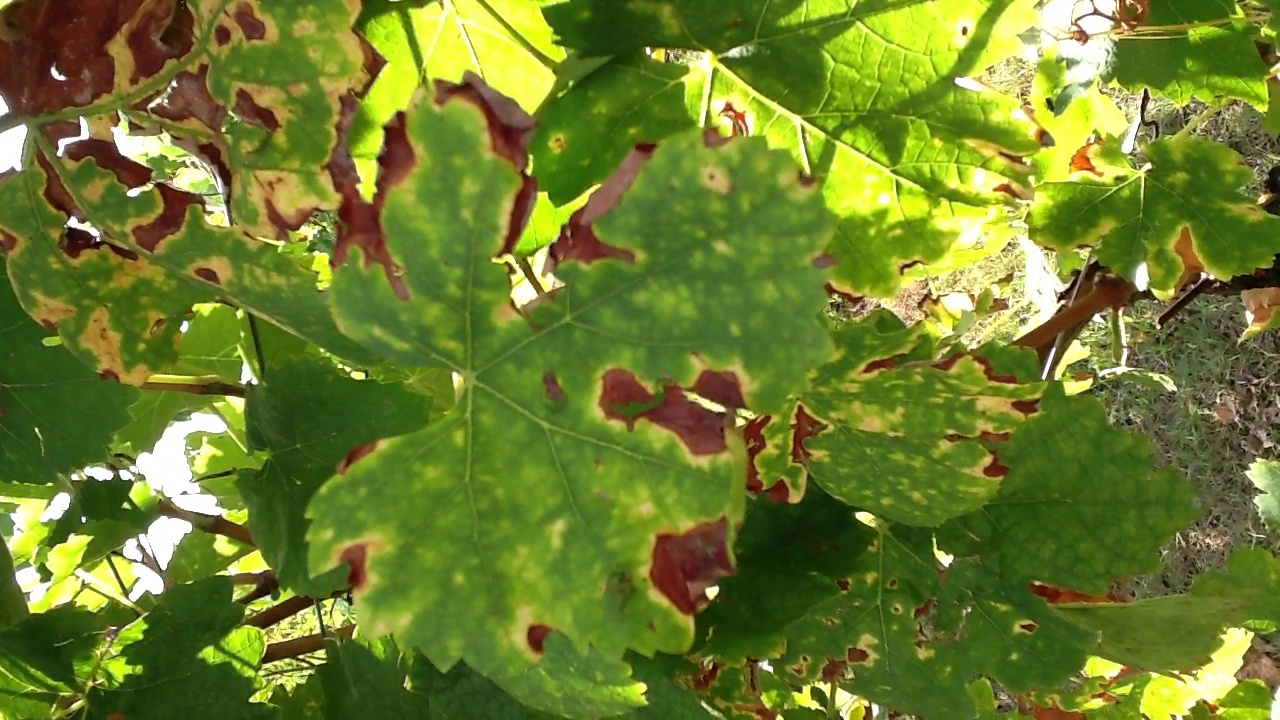
Label: esca